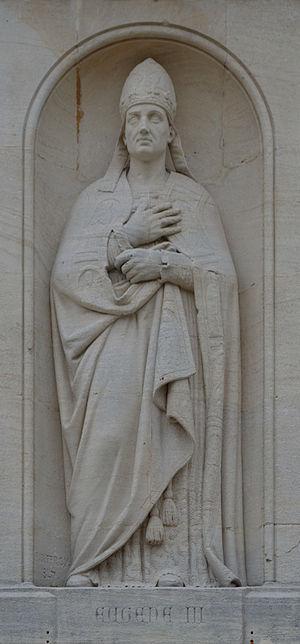
Eugène III (Bernardo Paganelli di Montemagno), né à Pise vers la fin des années 1080 et mort à Tivoli le 8 juillet 1153, fut pape de 1145 à 1153
La Place Saint-Bernard est une place du centre-ville / centre historique de Dijon.